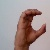
The image shows a hand gesture representing the letter 'C' in Indian Sign Language.